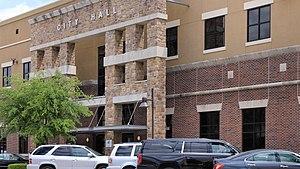
Bee Cave est une municipalité américaine du comté de Travis, dans l’État du Texas. Lors du recensement de 2010, Bee Cave comptait 3 925 habitants.